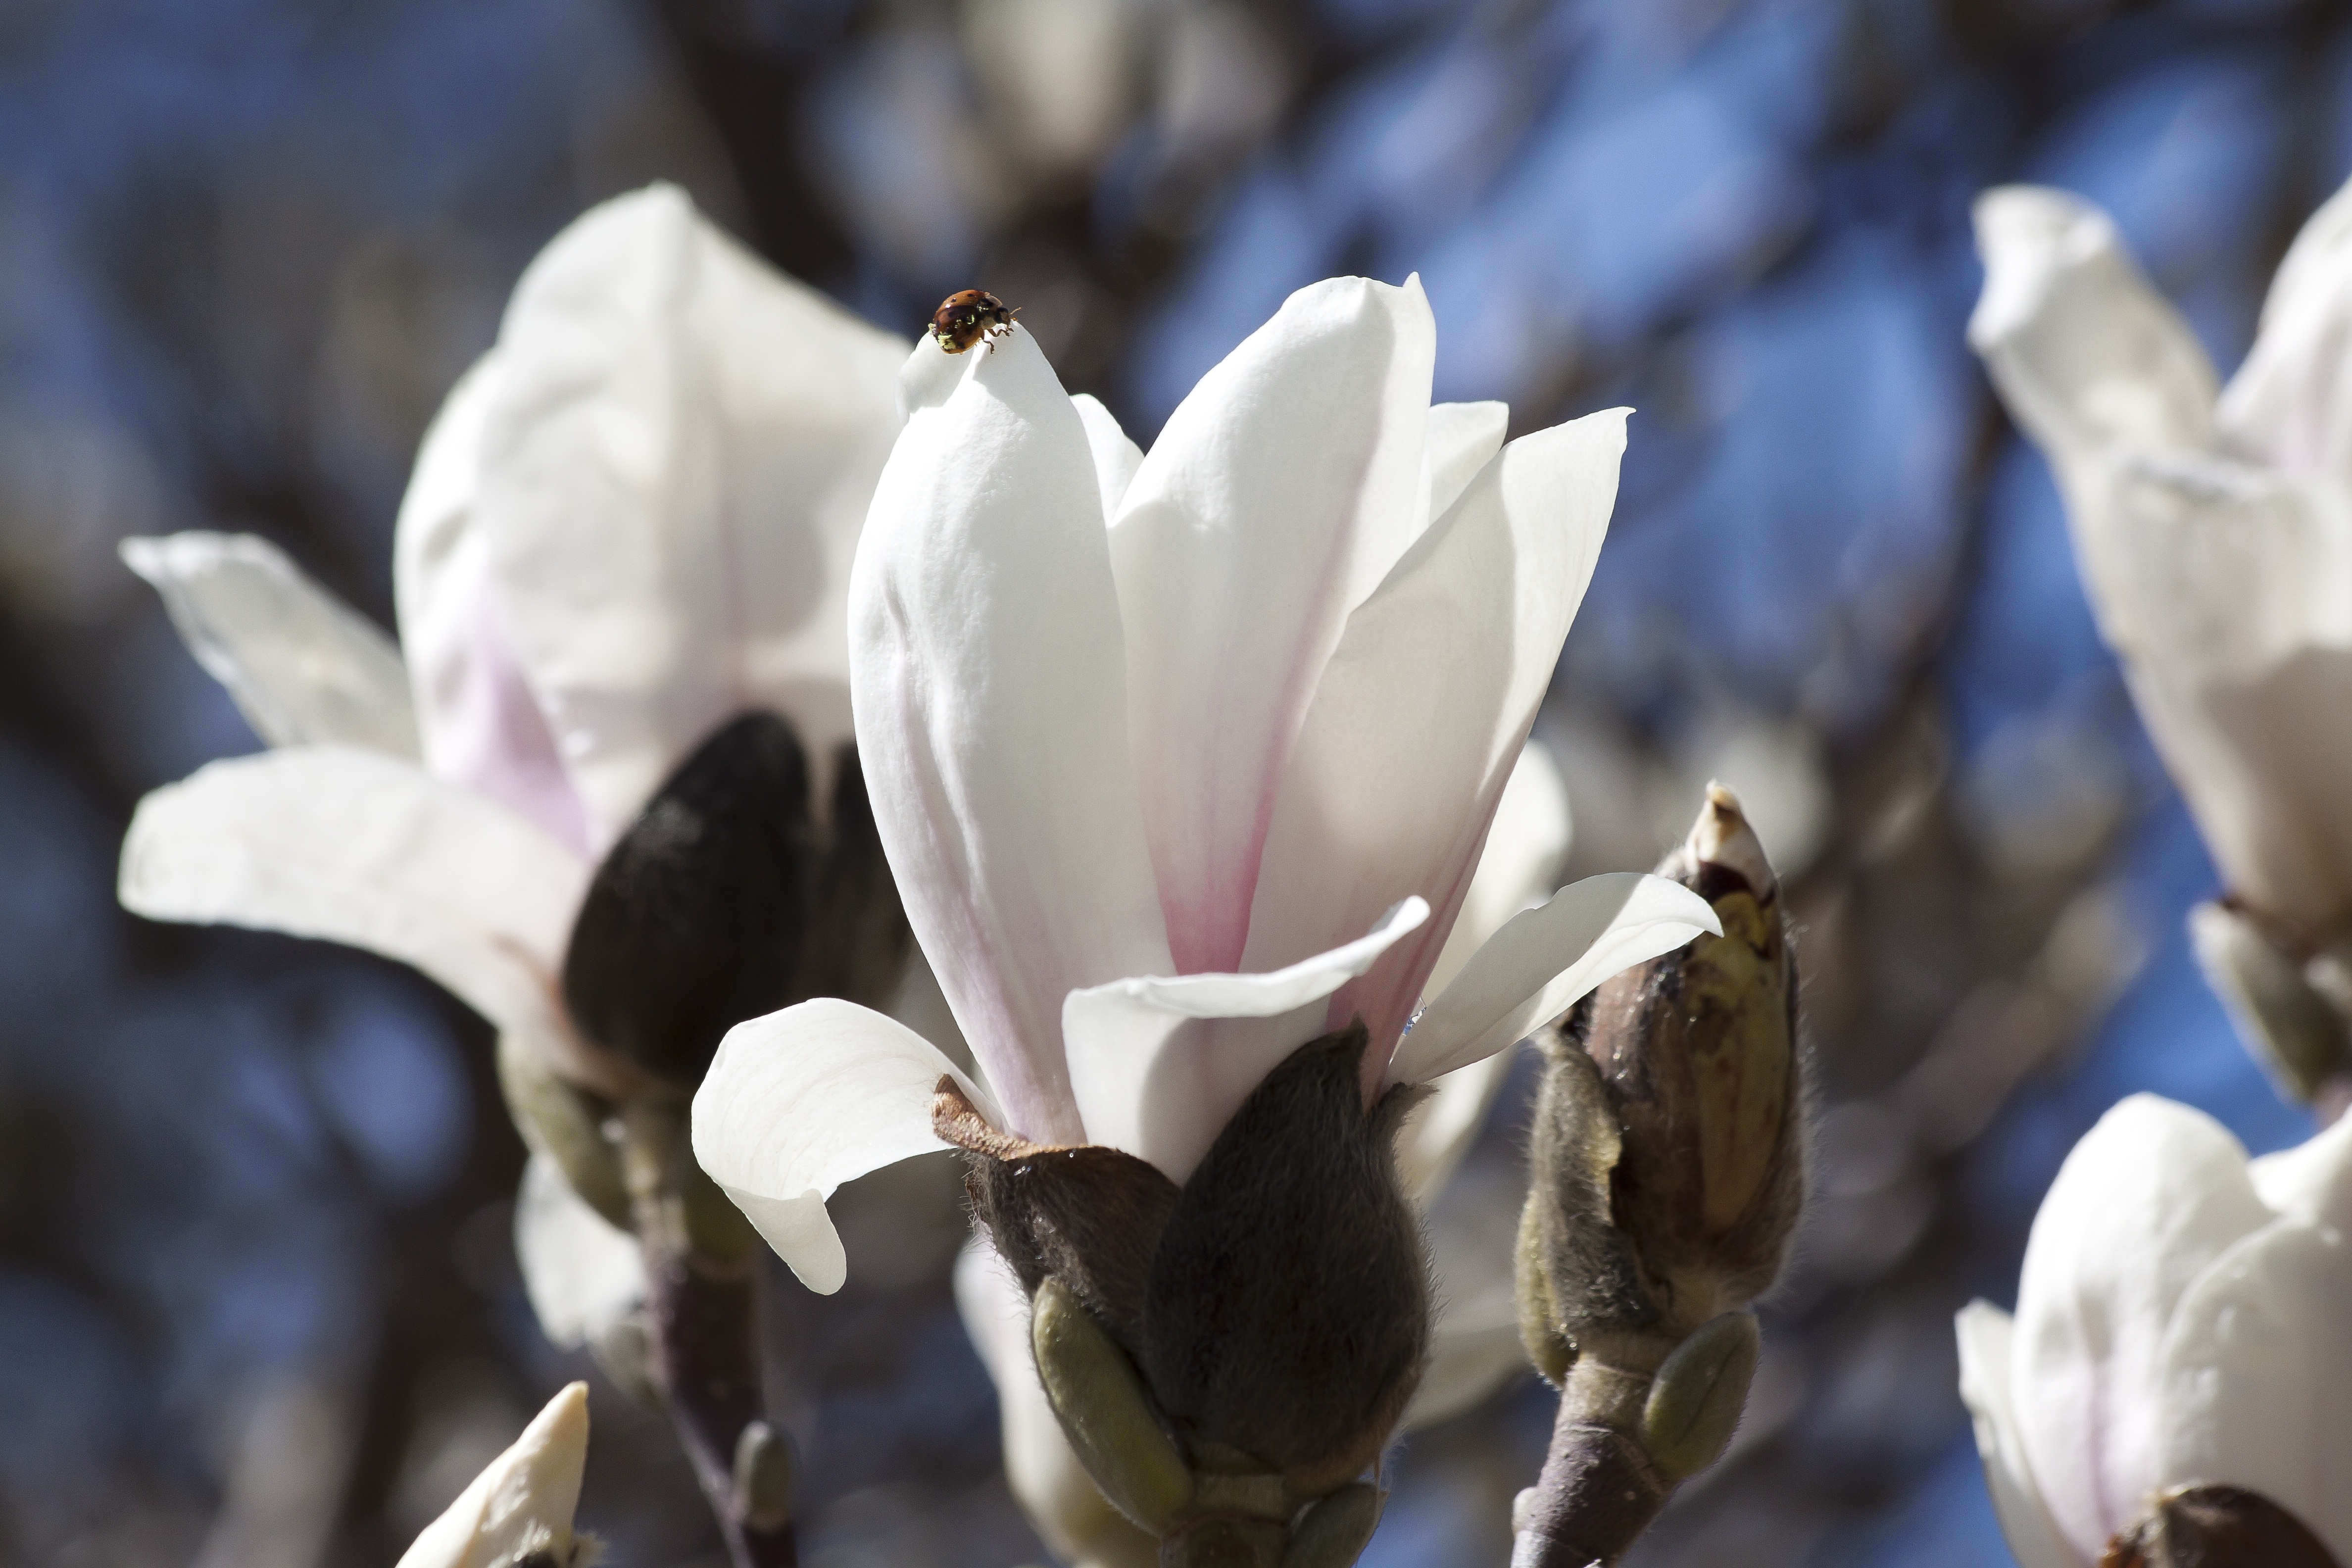
nature, blossom, plant, sky, white, flower, petal, bloom, bush, spring, botany, blue, pink, flora, close up, magnolia, tender, macro photography, flowering plant, dorsal, pierre magnol, land plant, magnolia family